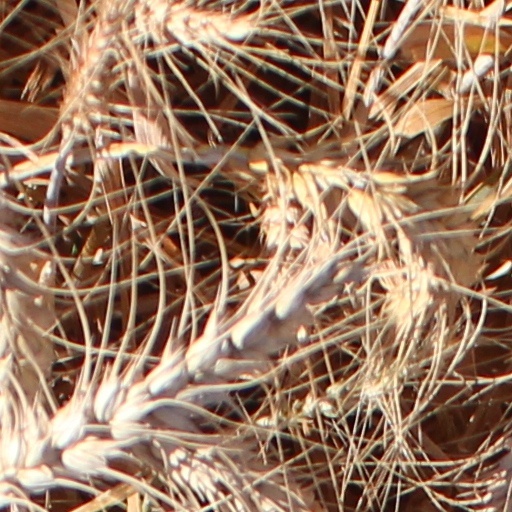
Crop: wheat